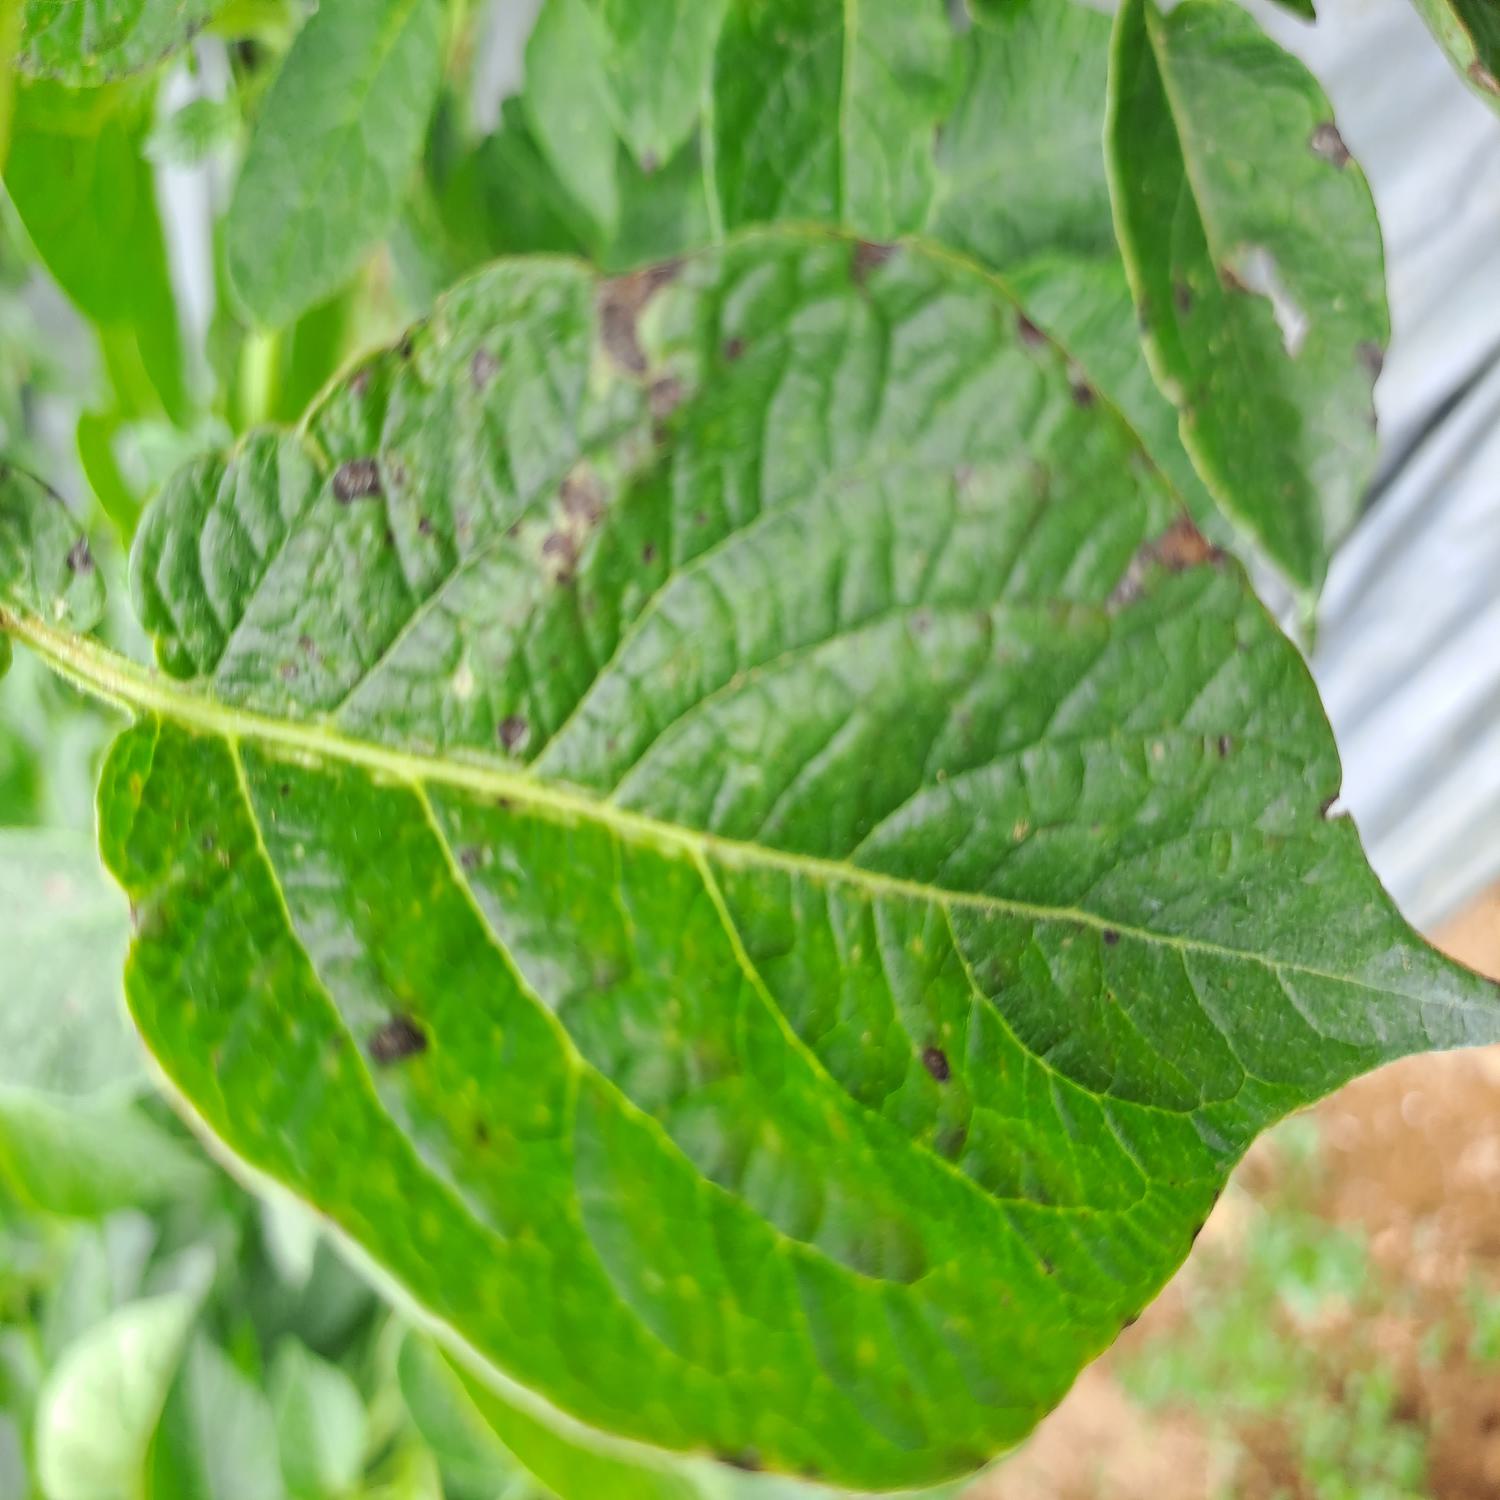
Label: Fungi